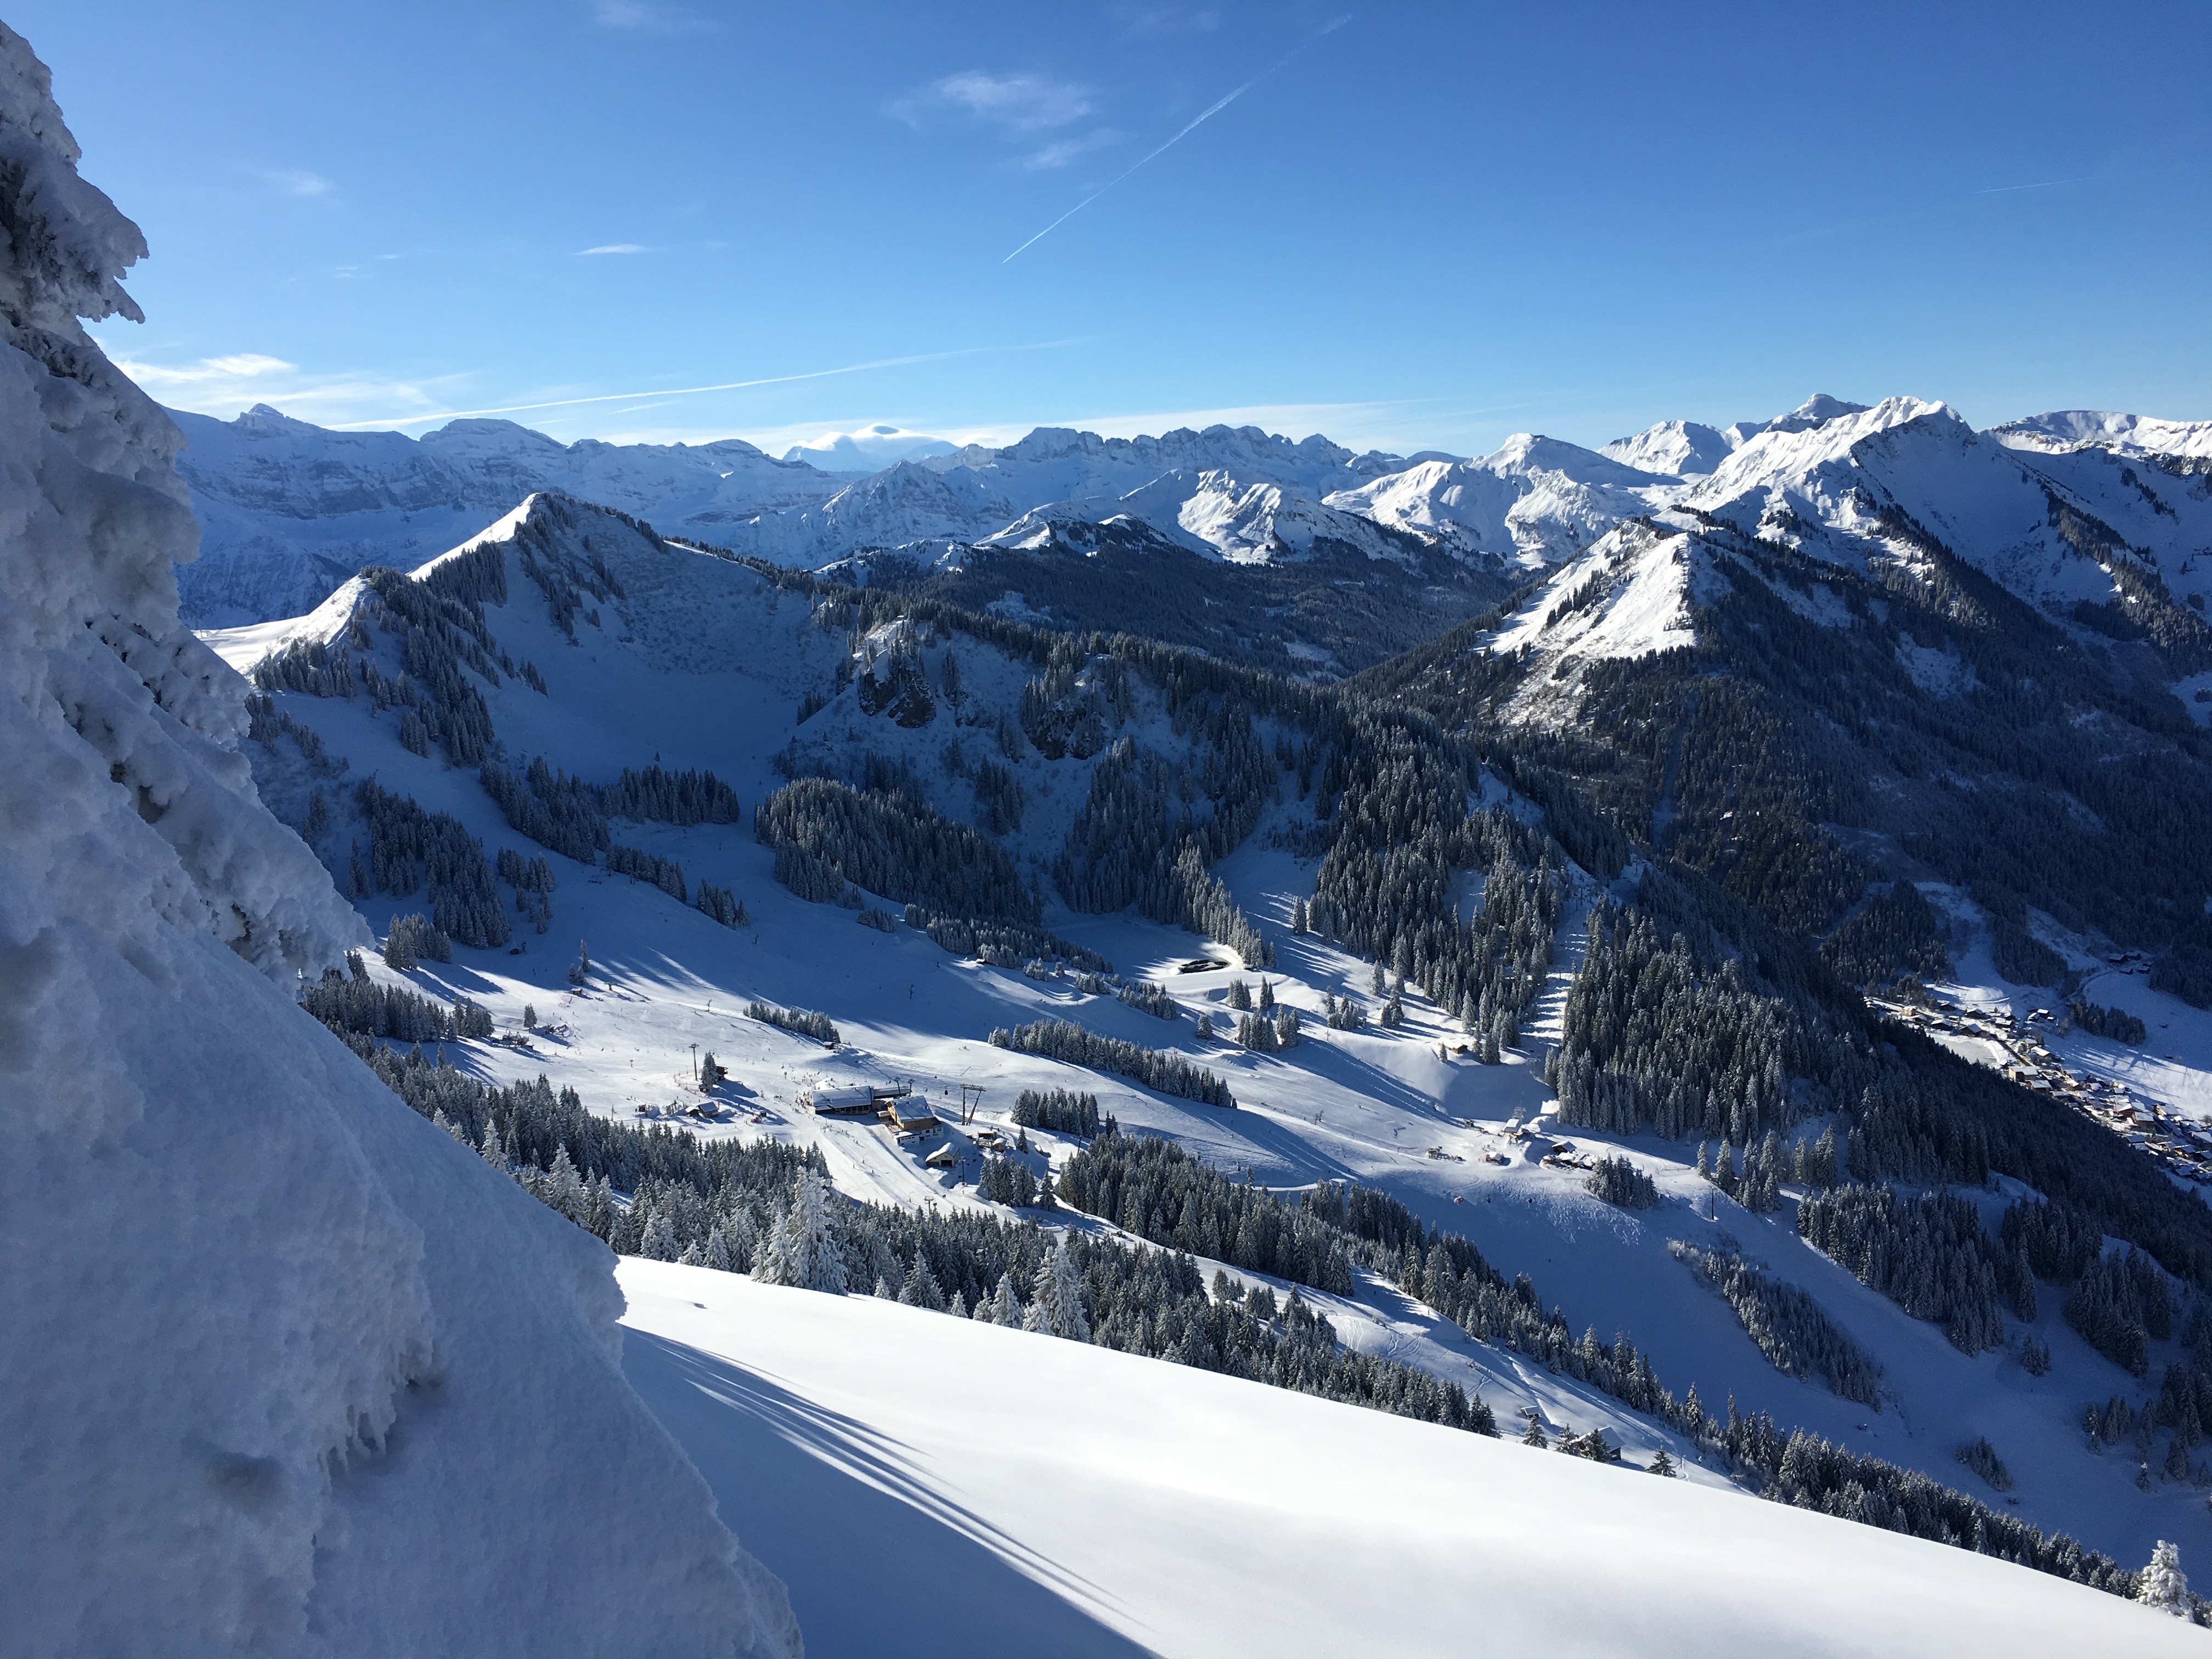
mountain, snow, winter, mountain range, weather, alpine, skiing, season, ridge, summit, winter sport, sports, resort, alps, ski, switzerland, piste, landform, ski touring, mountain pass, nordic skiing, ski mountaineering, ski equipment, geographical feature, mountainous landforms, geological phenomenon